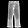
Label: Trouser